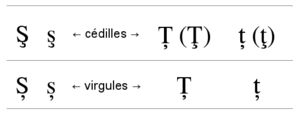
La cédille ‹ ◌̧ › est un diacritique de l'alphabet latin. Elle ne se place en français que sous la lettre c, autant sous une minuscule que sous une majuscule : ç, Ç. Elle est utilisée par plusieurs autres langues sous différentes lettres. On peut voir une certaine ressemblance avec le chiffre 5 dont la barre supérieure aurait été supprimée.